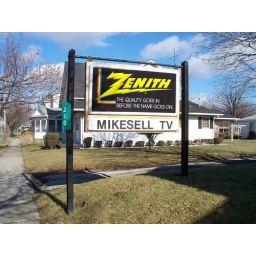
Zenith sign for Mikesell TV in Eldorado, Ohio.